Onogami Station

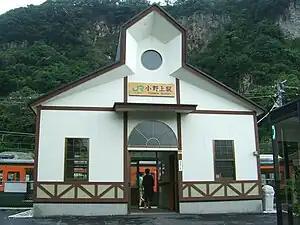
Onogami Station in September 2007

is a passenger railway station in the city of Shibukawa, Gunma Prefecture, Japan, operated by East Japan Railway Company (JR East).